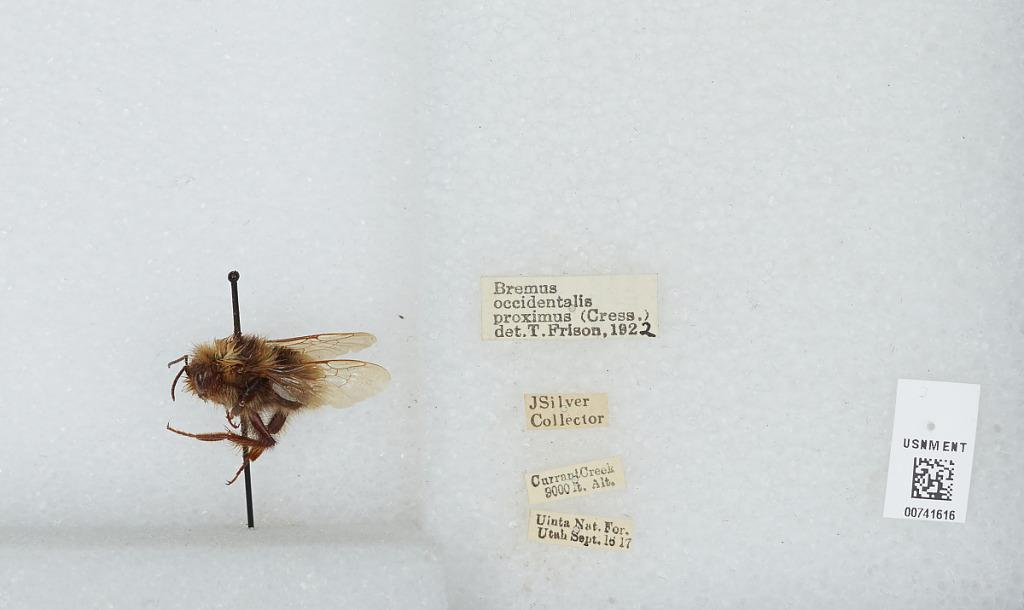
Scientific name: Bombus (Bombus) occidentalis Greene
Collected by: J. Silver
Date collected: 1917-9-16
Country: United States
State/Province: Utah
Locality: Currant Creek
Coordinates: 40.3561, -111.087
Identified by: Frison, T.